Lord Frederick FitzClarence

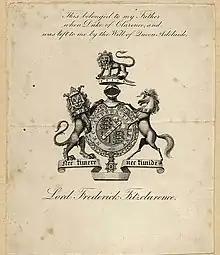
Bookplate showing the coat of arms of Lord Frederick FitzClarence, inscribed: "This belonged to my Father when Duke of Clarence and was left to me by the Will of Queen Adelaide"

The coat of arms of Lord Frederick FitzClarence were the royal arms of King William IV (without the escutcheon of the Arch Treasurer of the Holy Roman Empire and without the Crown of Hanover) debruised by "a baton sinister (azure(?)) charged with two anchors (or(?))".